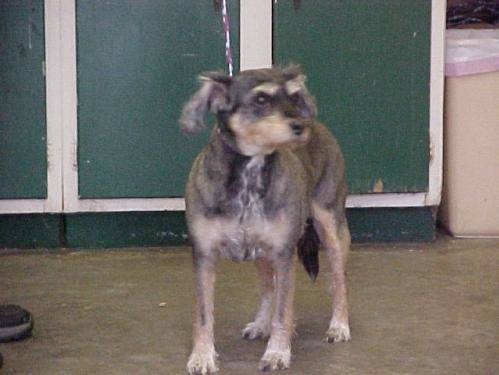
Label: dog